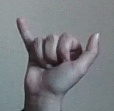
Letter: ya